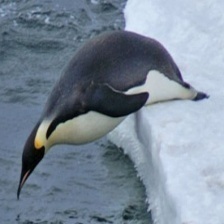
Species: EMPEROR PENGUIN
Scientific name: APTENODYTES FORSTERI
ImageNet parent category: king_penguin